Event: Hurricane Matthew
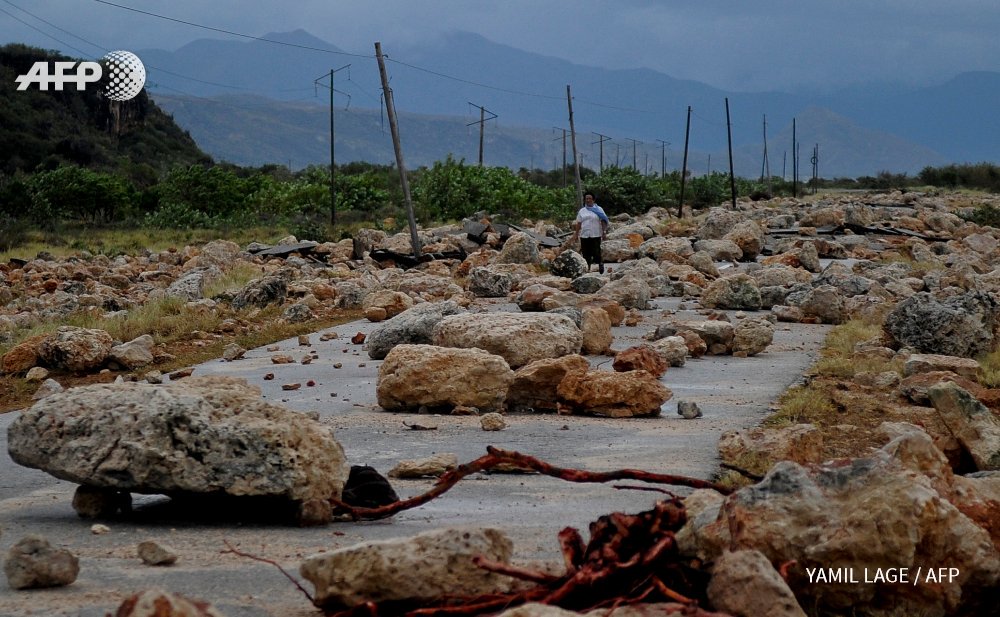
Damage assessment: damage